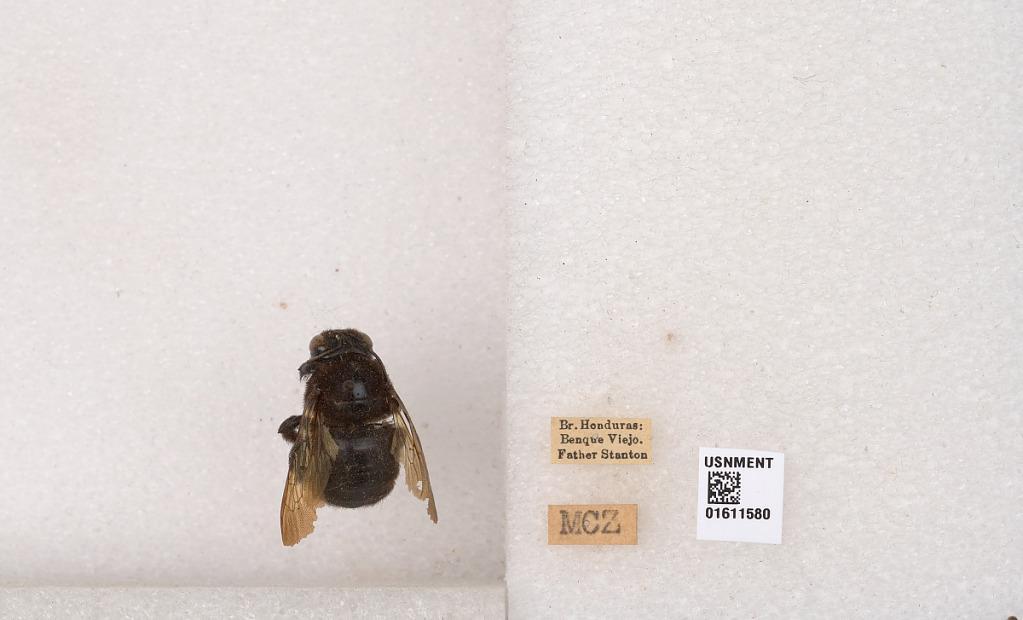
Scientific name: Xylocopa
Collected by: A. Foerster
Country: Honduras
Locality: Br., Benque Viejo